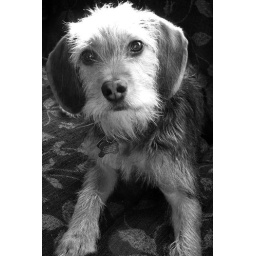
my moms dog he looks so much better in black and white